Plymouth Savoy

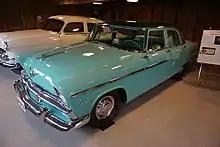
1955 Plymouth Savoy 4-Door Sedan

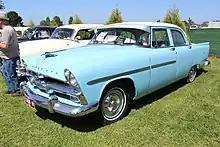
1956 Plymouth Savoy 4-door sedan

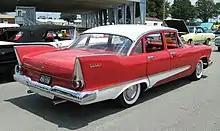
1958 Plymouth Savoy 4-door Sedan

In 1959, Plymouth dropped the Plaza and replaced it with the Savoy, making the Savoy the model's entry-level full-size Plymouth. The two hardtop models were dropped, as well as the side trim and interior appointments. Sales were not diminished as the Savoy became vehicles used by taxicab companies, police departments, and other fleet customers. The model was also available to customers who were in the market for a low-cost, economical vehicle with the availability of a V8 engine and automatic transmission, and the roominess of a full-size vehicle. By 1960, a new model, the Plymouth Taxi Special, was spun off from the Savoy. Front leg room was .